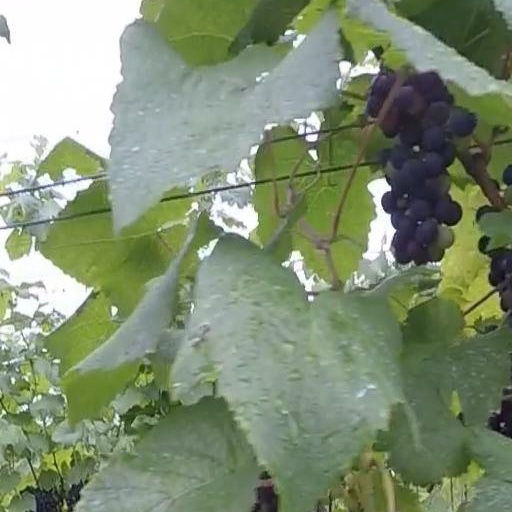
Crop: grape